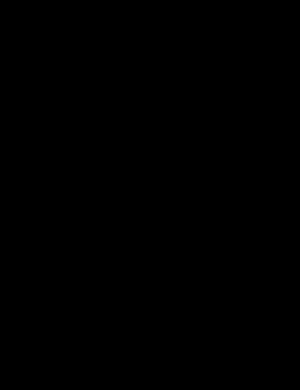
Liv og Livtraser
Lorenz Frølich: Liv og Livtraser
I nordisk mytologi er Livtraser den eneste mand, som overlever ragnarok. Hans hustru er Liv.